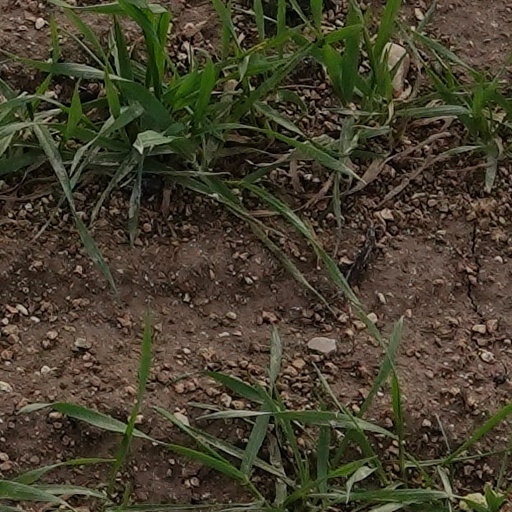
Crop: wheat